Infanta Maria Antónia of Portugal

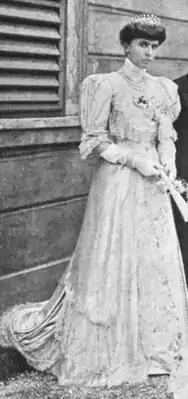
Infanta Maria Antonia of Portugal, Duchess of Parma, 1906.

On 15 October 1884 at Schloss Fischorn, Maria Antonia married Robert I, Duke of Parma as his second wife. They had twelve children. Maria Antonia was widowed when Robert died at Villa Pianore on 16 November 1907. Later on she resided with her daughter Zita while in exile. By 1940, Zita and her family, Maria Antonia and her daughter Isabella were living in reduced circumstances in Quebec. Eventually, after World War II's end, Maria Antonia moved to Berg Castle, Luxembourg where she celebrated her 90th birthday. After lingering for many years, she died there in 1959 aged 96. She was the last surviving grandchild of John VI of Portugal. Many of her children and grandchildren have also lived very long lives.